Brazilian Army in the First Republic

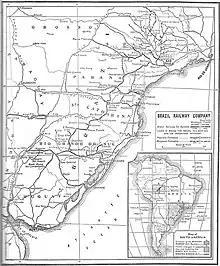
Map of Brazil Railway Company's railroads in 1913. The railway network would be a bottleneck in mobilization

Thus, the role of the army was twofold: the "defense of the fatherland abroad", that is, an international conflict, and the "maintenance of laws in the interior", defending the government. Officers and civilian politicians were unsure of the army's role. A European-style army would be ready for a conventional war with other countries, but the Brazilian reality was one of civil wars, rebellions and guerrillas. The Canudos and Contestado wars were clear examples of the use of the army in internal order and to some extent as a police force.